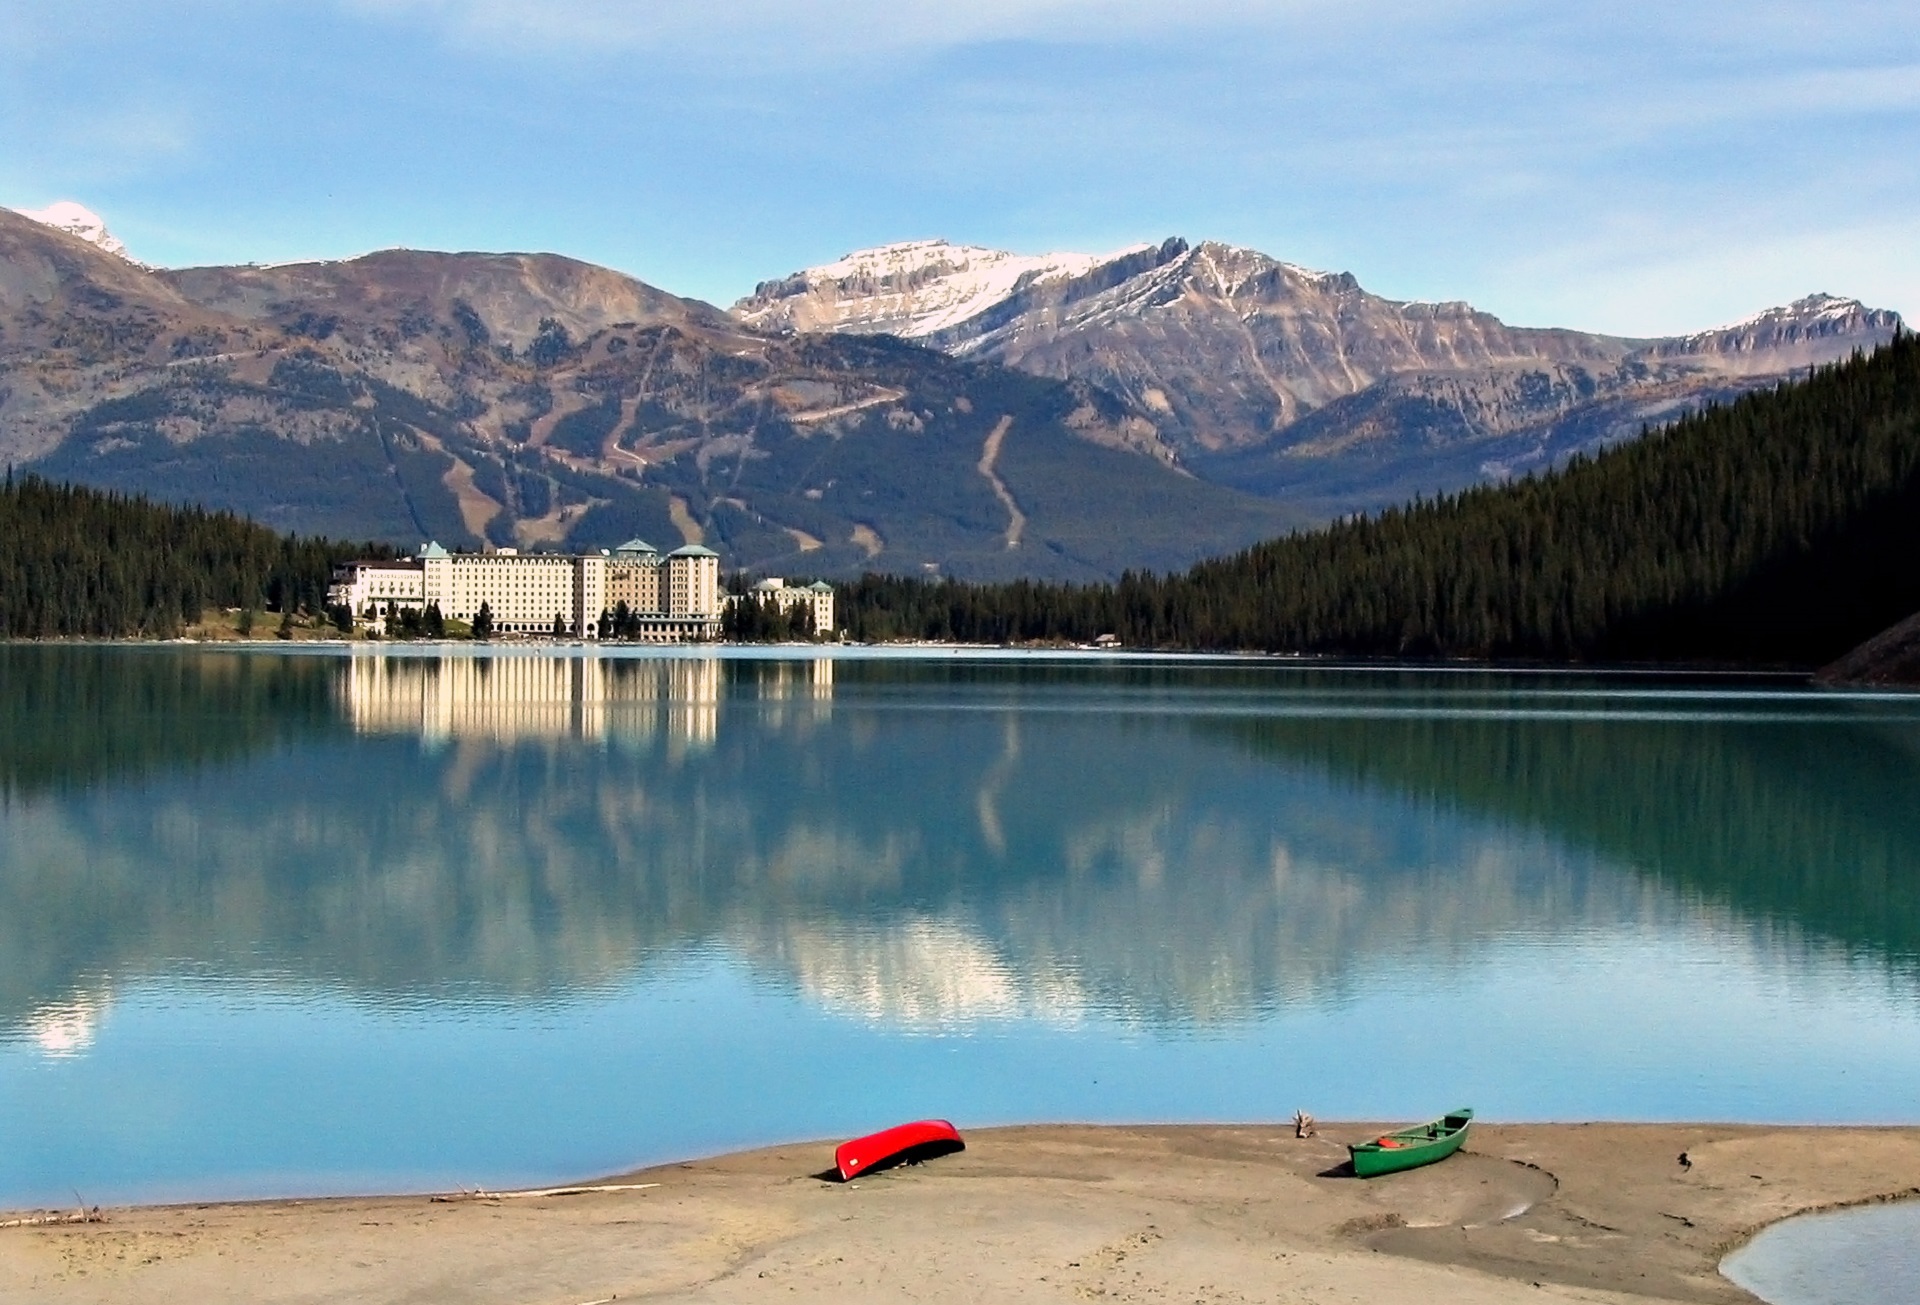
landscape, sea, water, mountain, lake, chateau, reflection, scenic, bay, alpine, reservoir, lake louise, body of water, resort, mountains, canada, alberta, loch, banff national park, glacial water